Zaptié

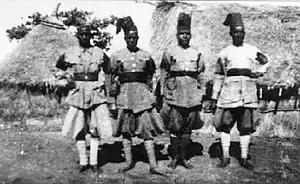
Group of Zaptié in Italian Somaliland (1939).

Zaptié was the designation given to locally raised gendarmerie units in the Italian colonies of Tripolitania, Cyrenaica (later Italian Libya), Eritrea and Somaliland between 1888 and 1943.